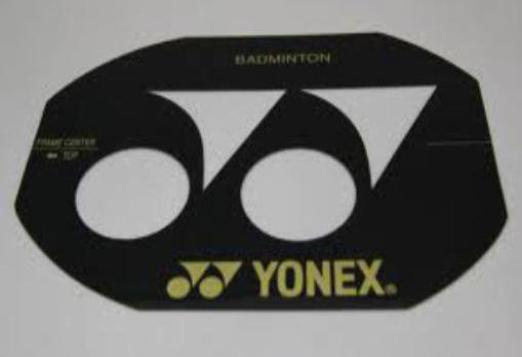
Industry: Sports